Nawab Sahib

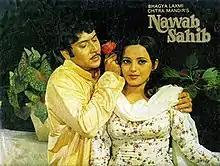
Poster

Nawab Sahib is a 1978 Hindi film written and directed by eminent Urdu litterateur Rajinder Singh Bedi, starring Rehana Sultan, Parikshit Sahni, Tamanna, Farida Jalal and Johnny Walker in lead roles.